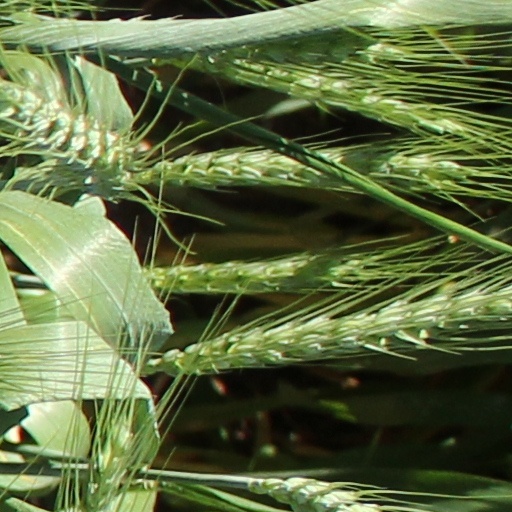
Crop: wheat